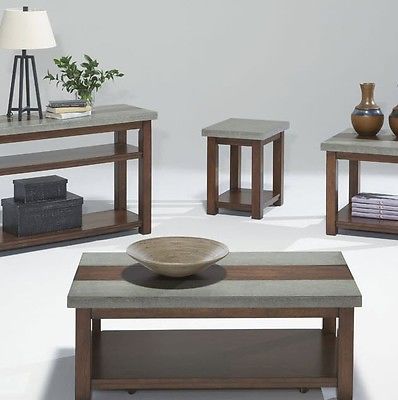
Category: table